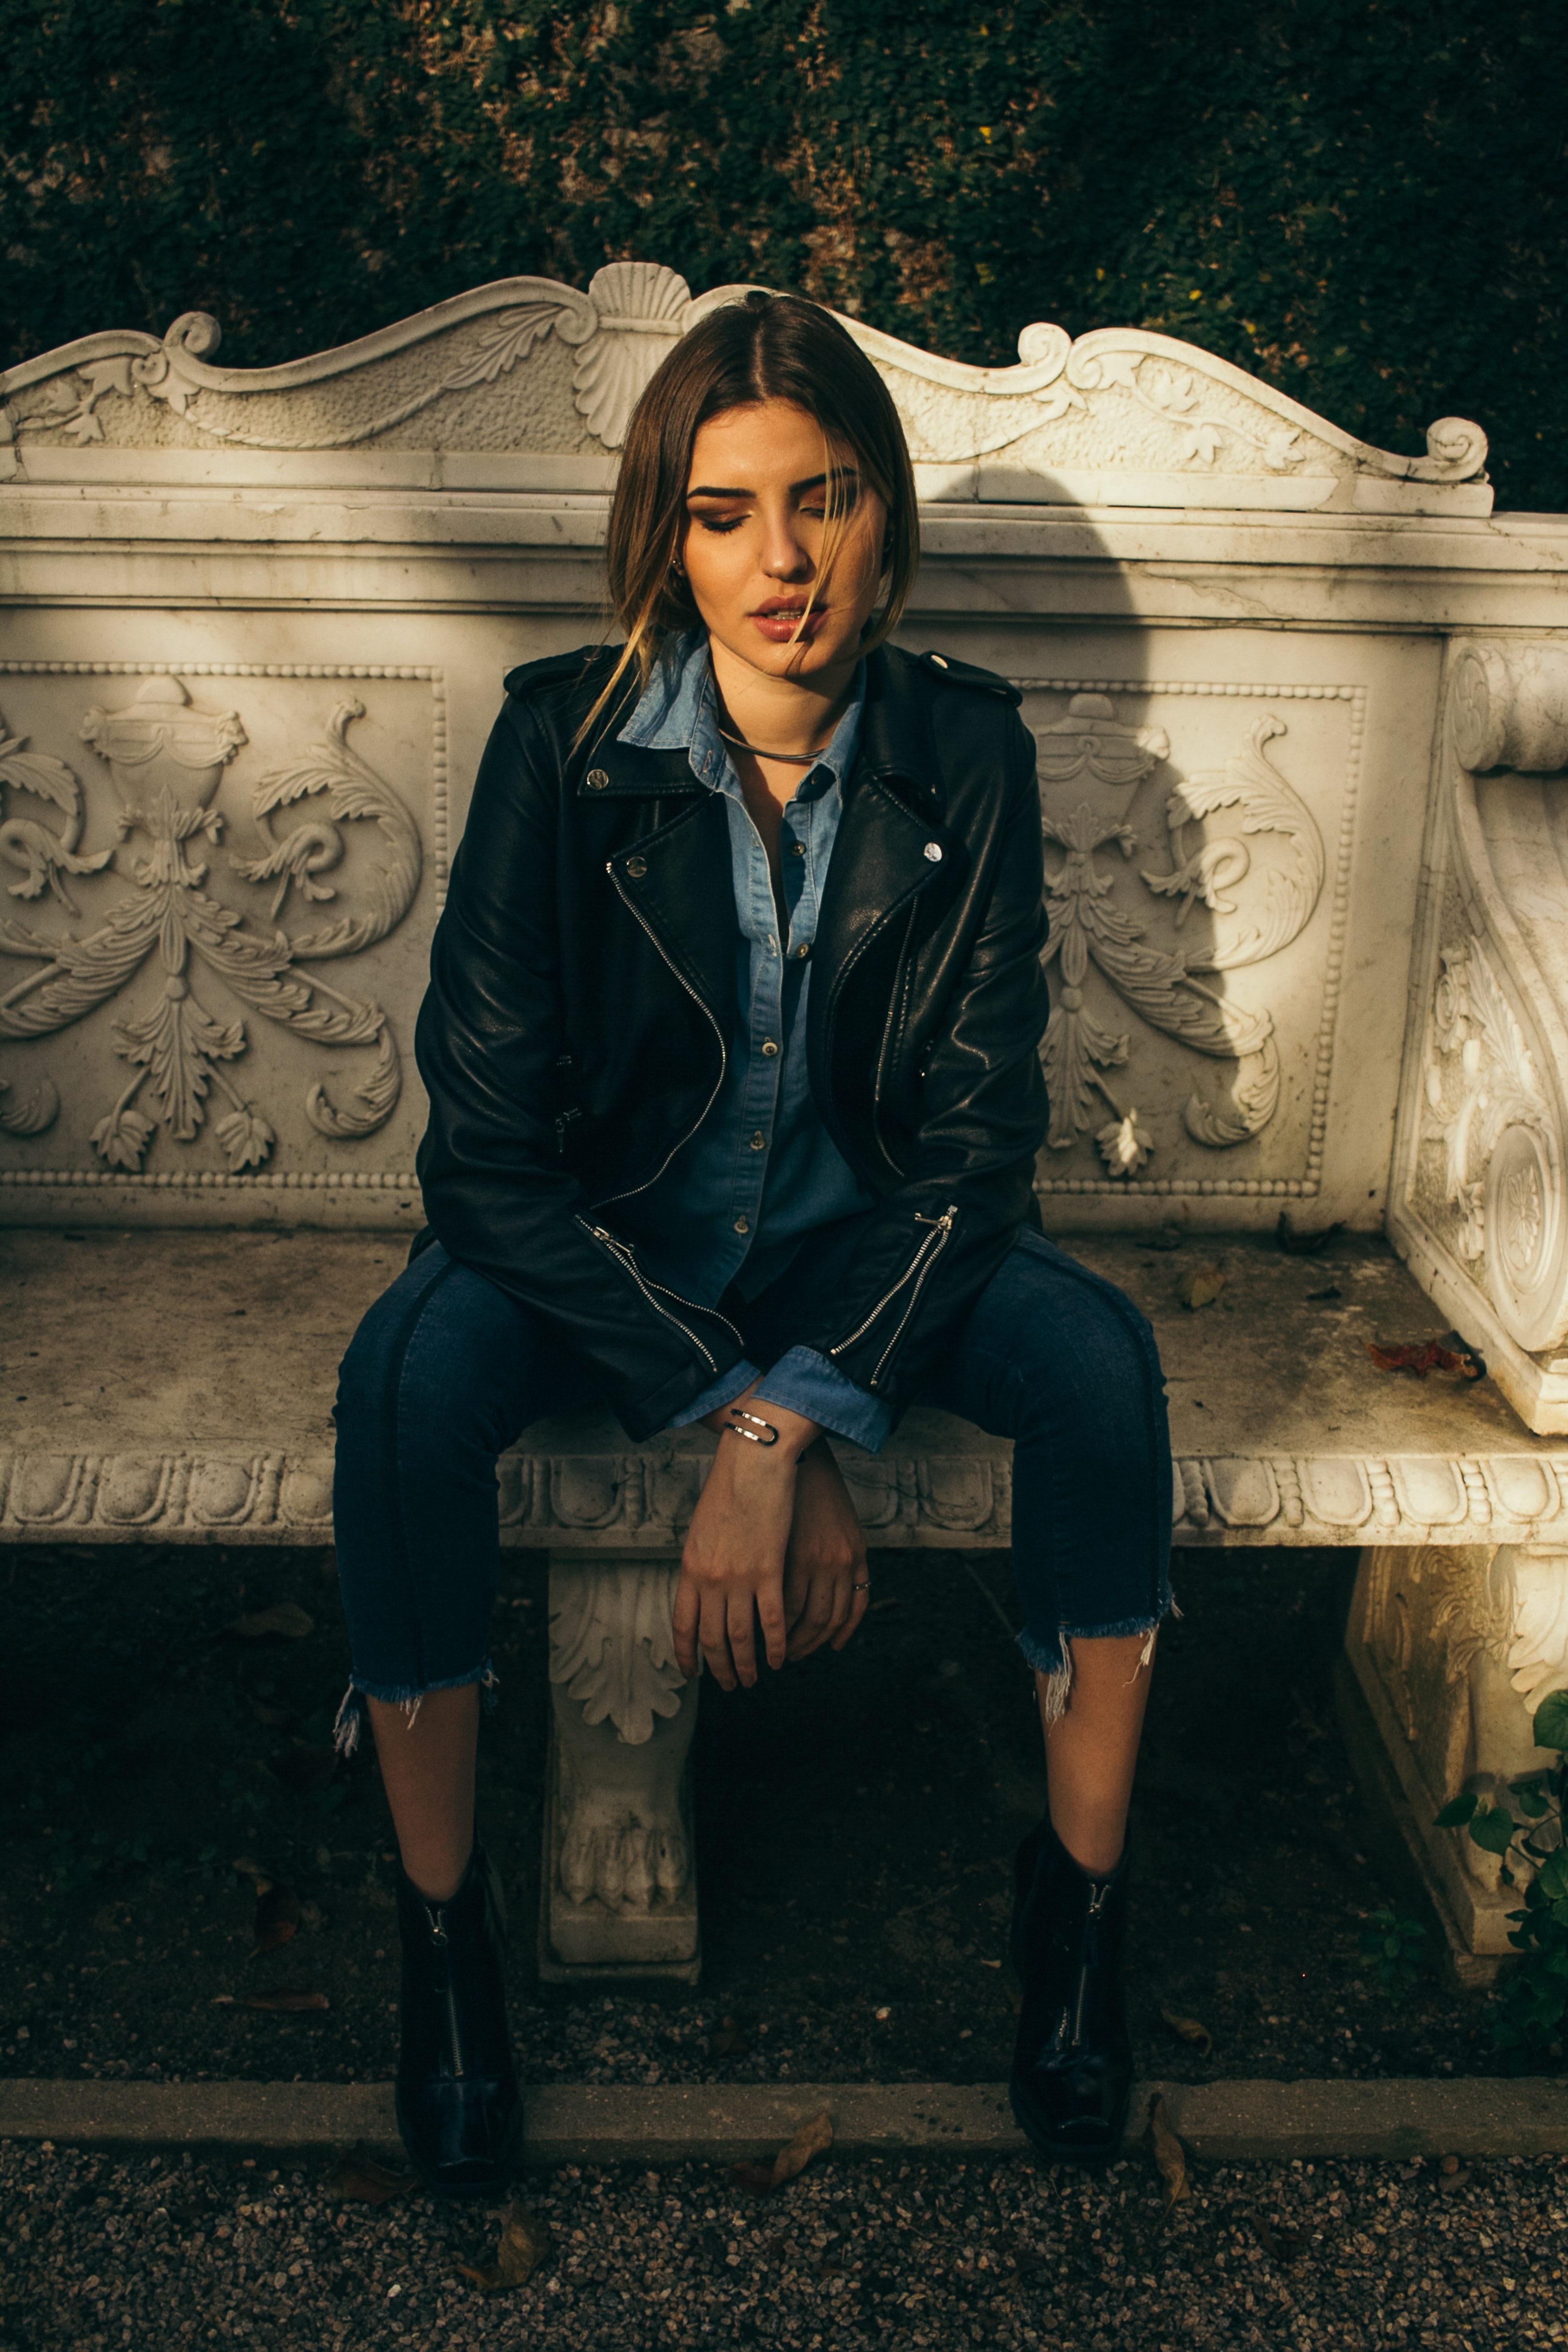
sitting, beauty, fashion, leather, jacket, leather jacket, cool, human, photography, footwear, leg, textile, Tints and shades, photo shoot, flash photography, shoe, denim, model, black hair, furniture, long hair, portrait, top, style, jeans, darkness, knee